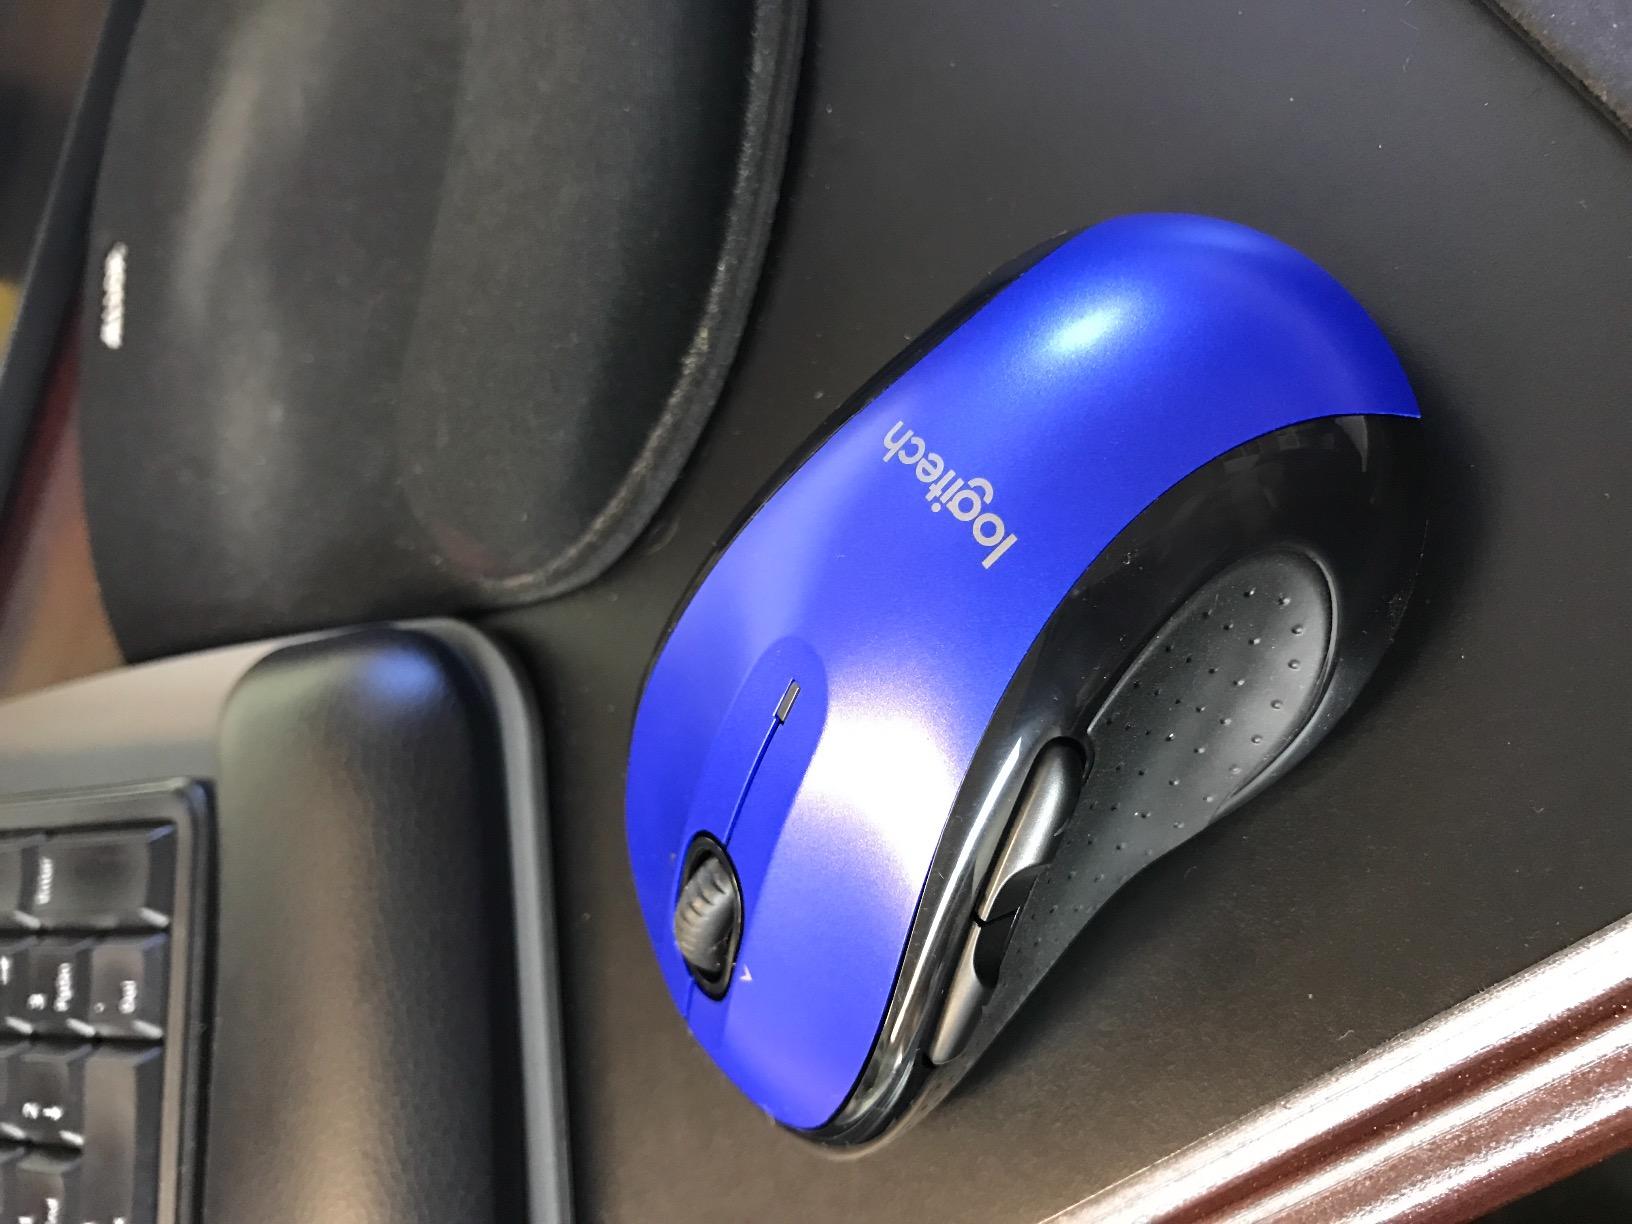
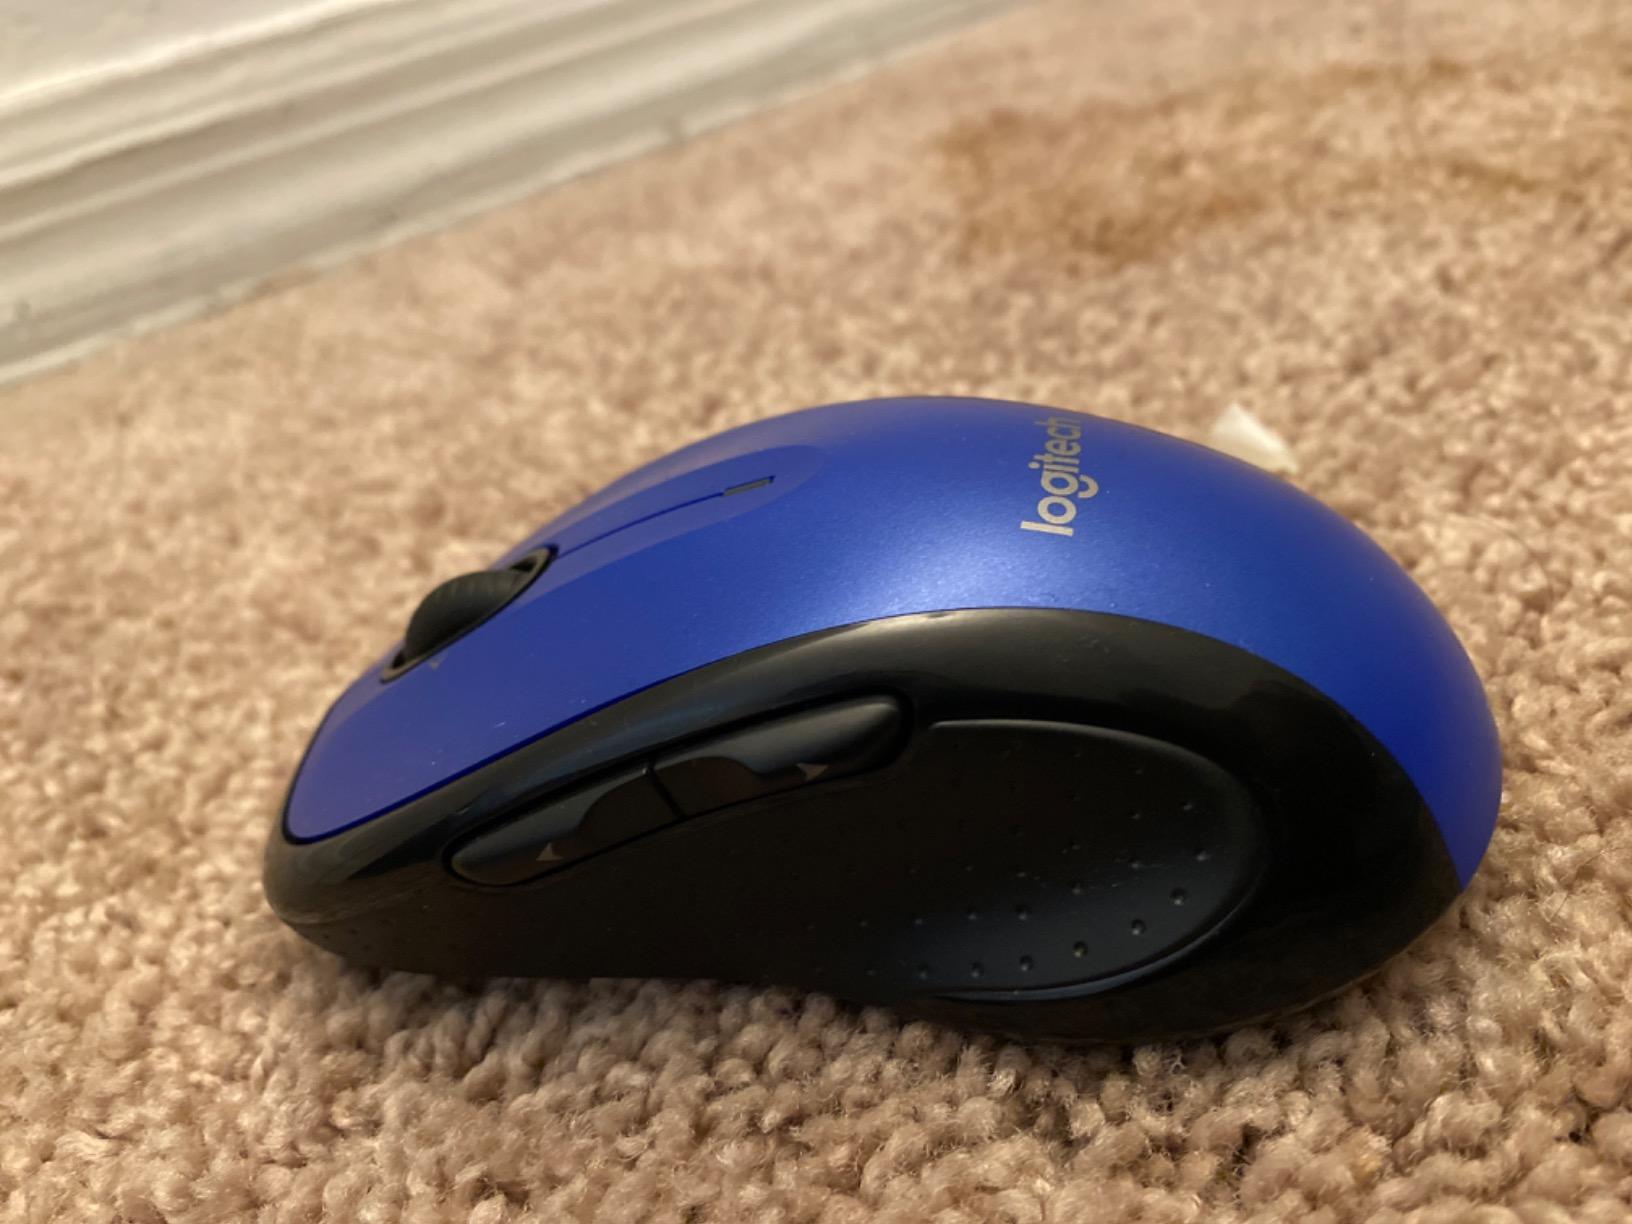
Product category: mouse
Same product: yes